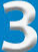
Number: 3